Tom MacRury

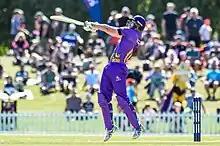
MacRury in 2019

Tom MacRury (born 21 August 1994) is a New Zealand cricketer. He made his Twenty20 debut for Canterbury in the 2018–19 Super Smash on 26 January 2019.